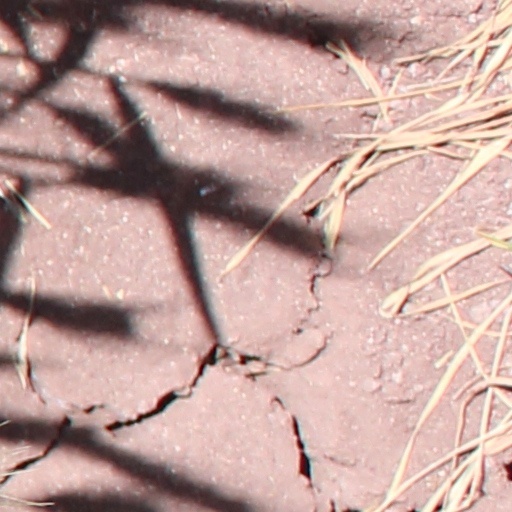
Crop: wheat